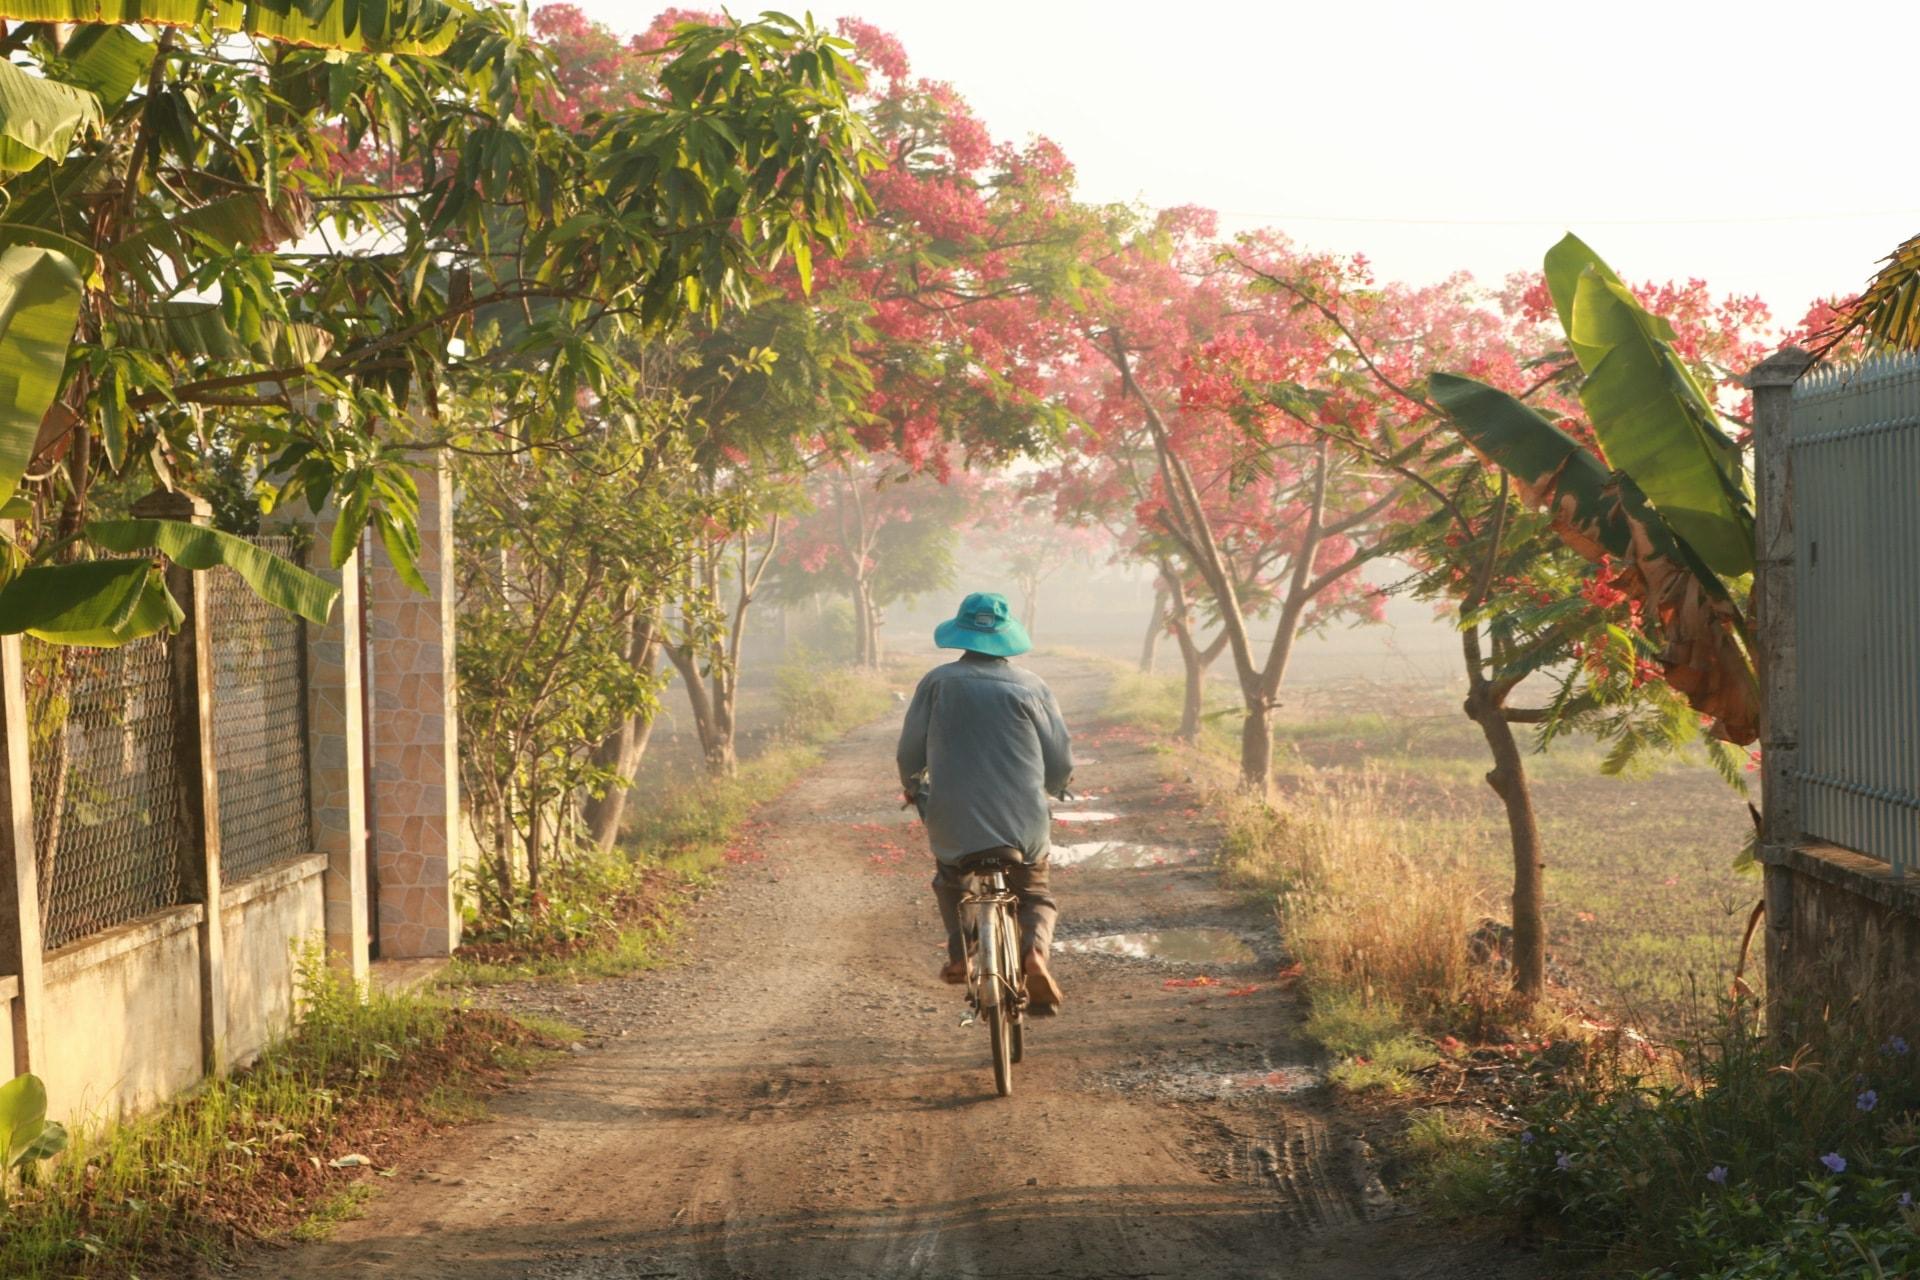
có một người đang đạp xe một mình ở giữa lòng đường